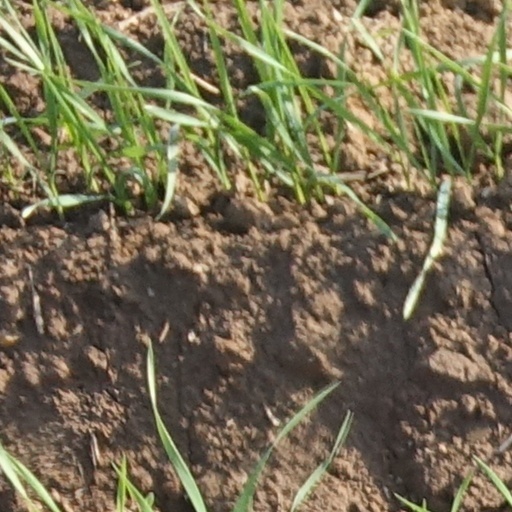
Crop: wheat